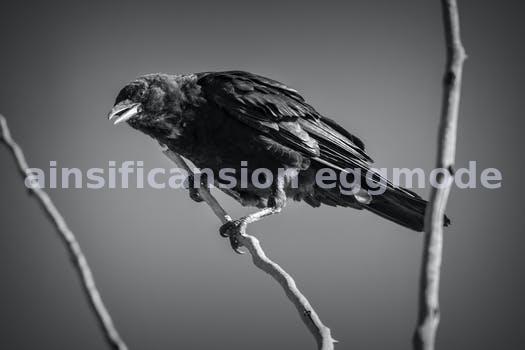
Label: Watermark